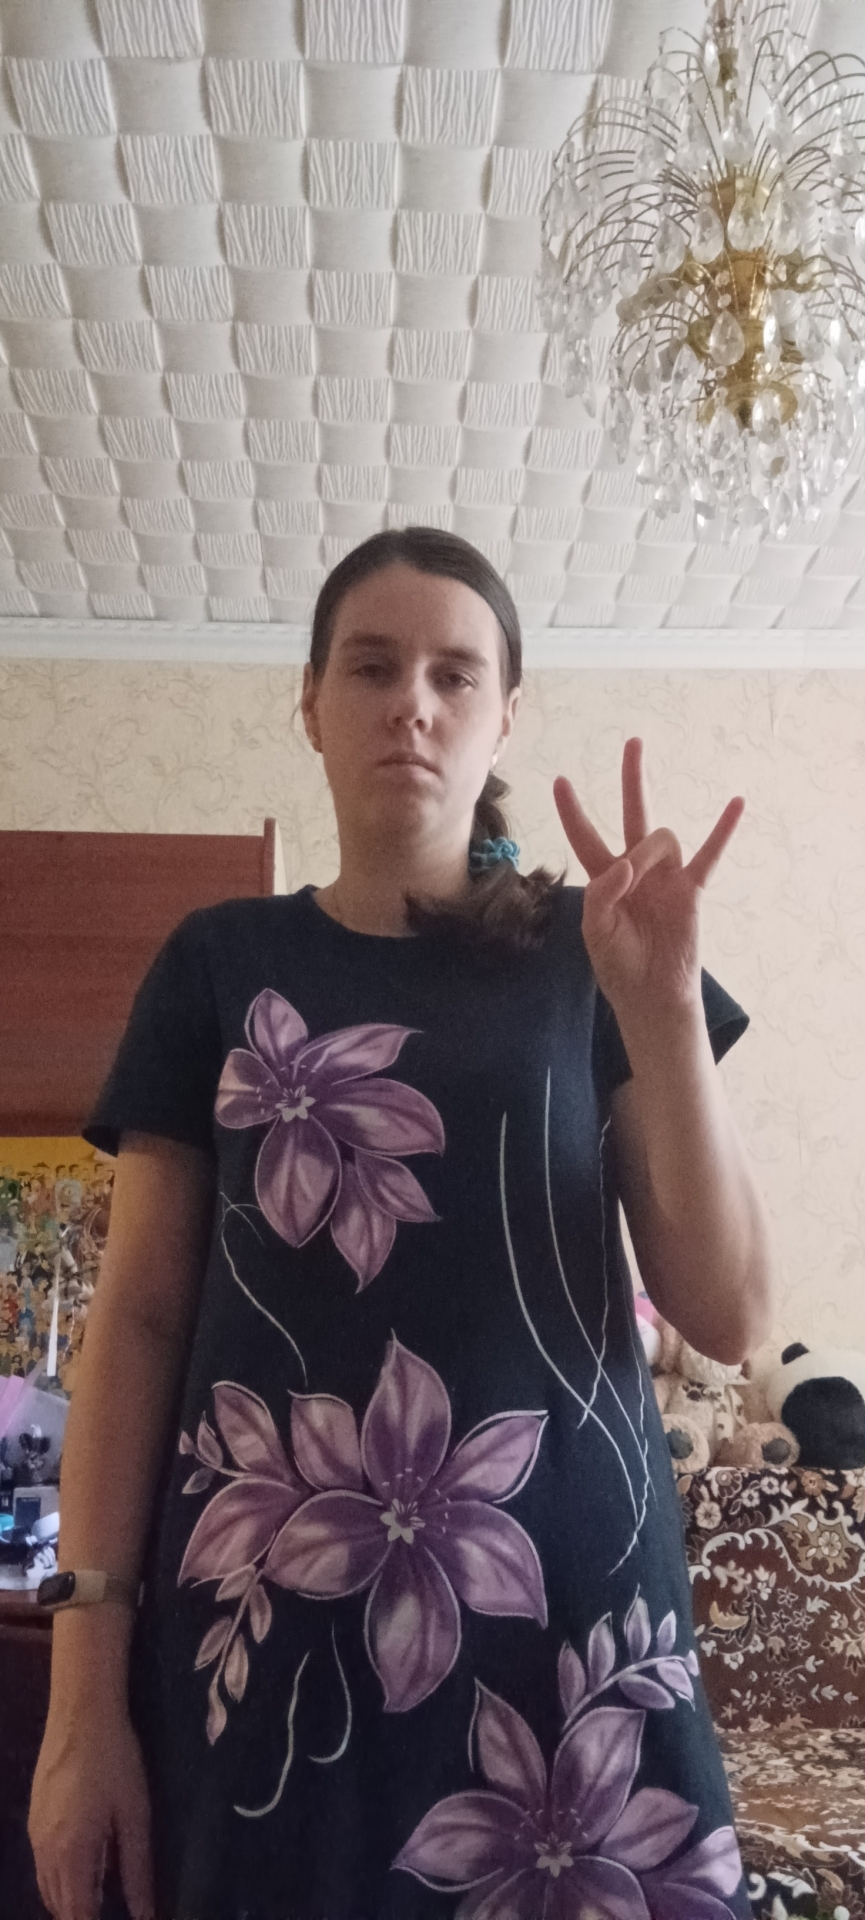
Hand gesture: three3